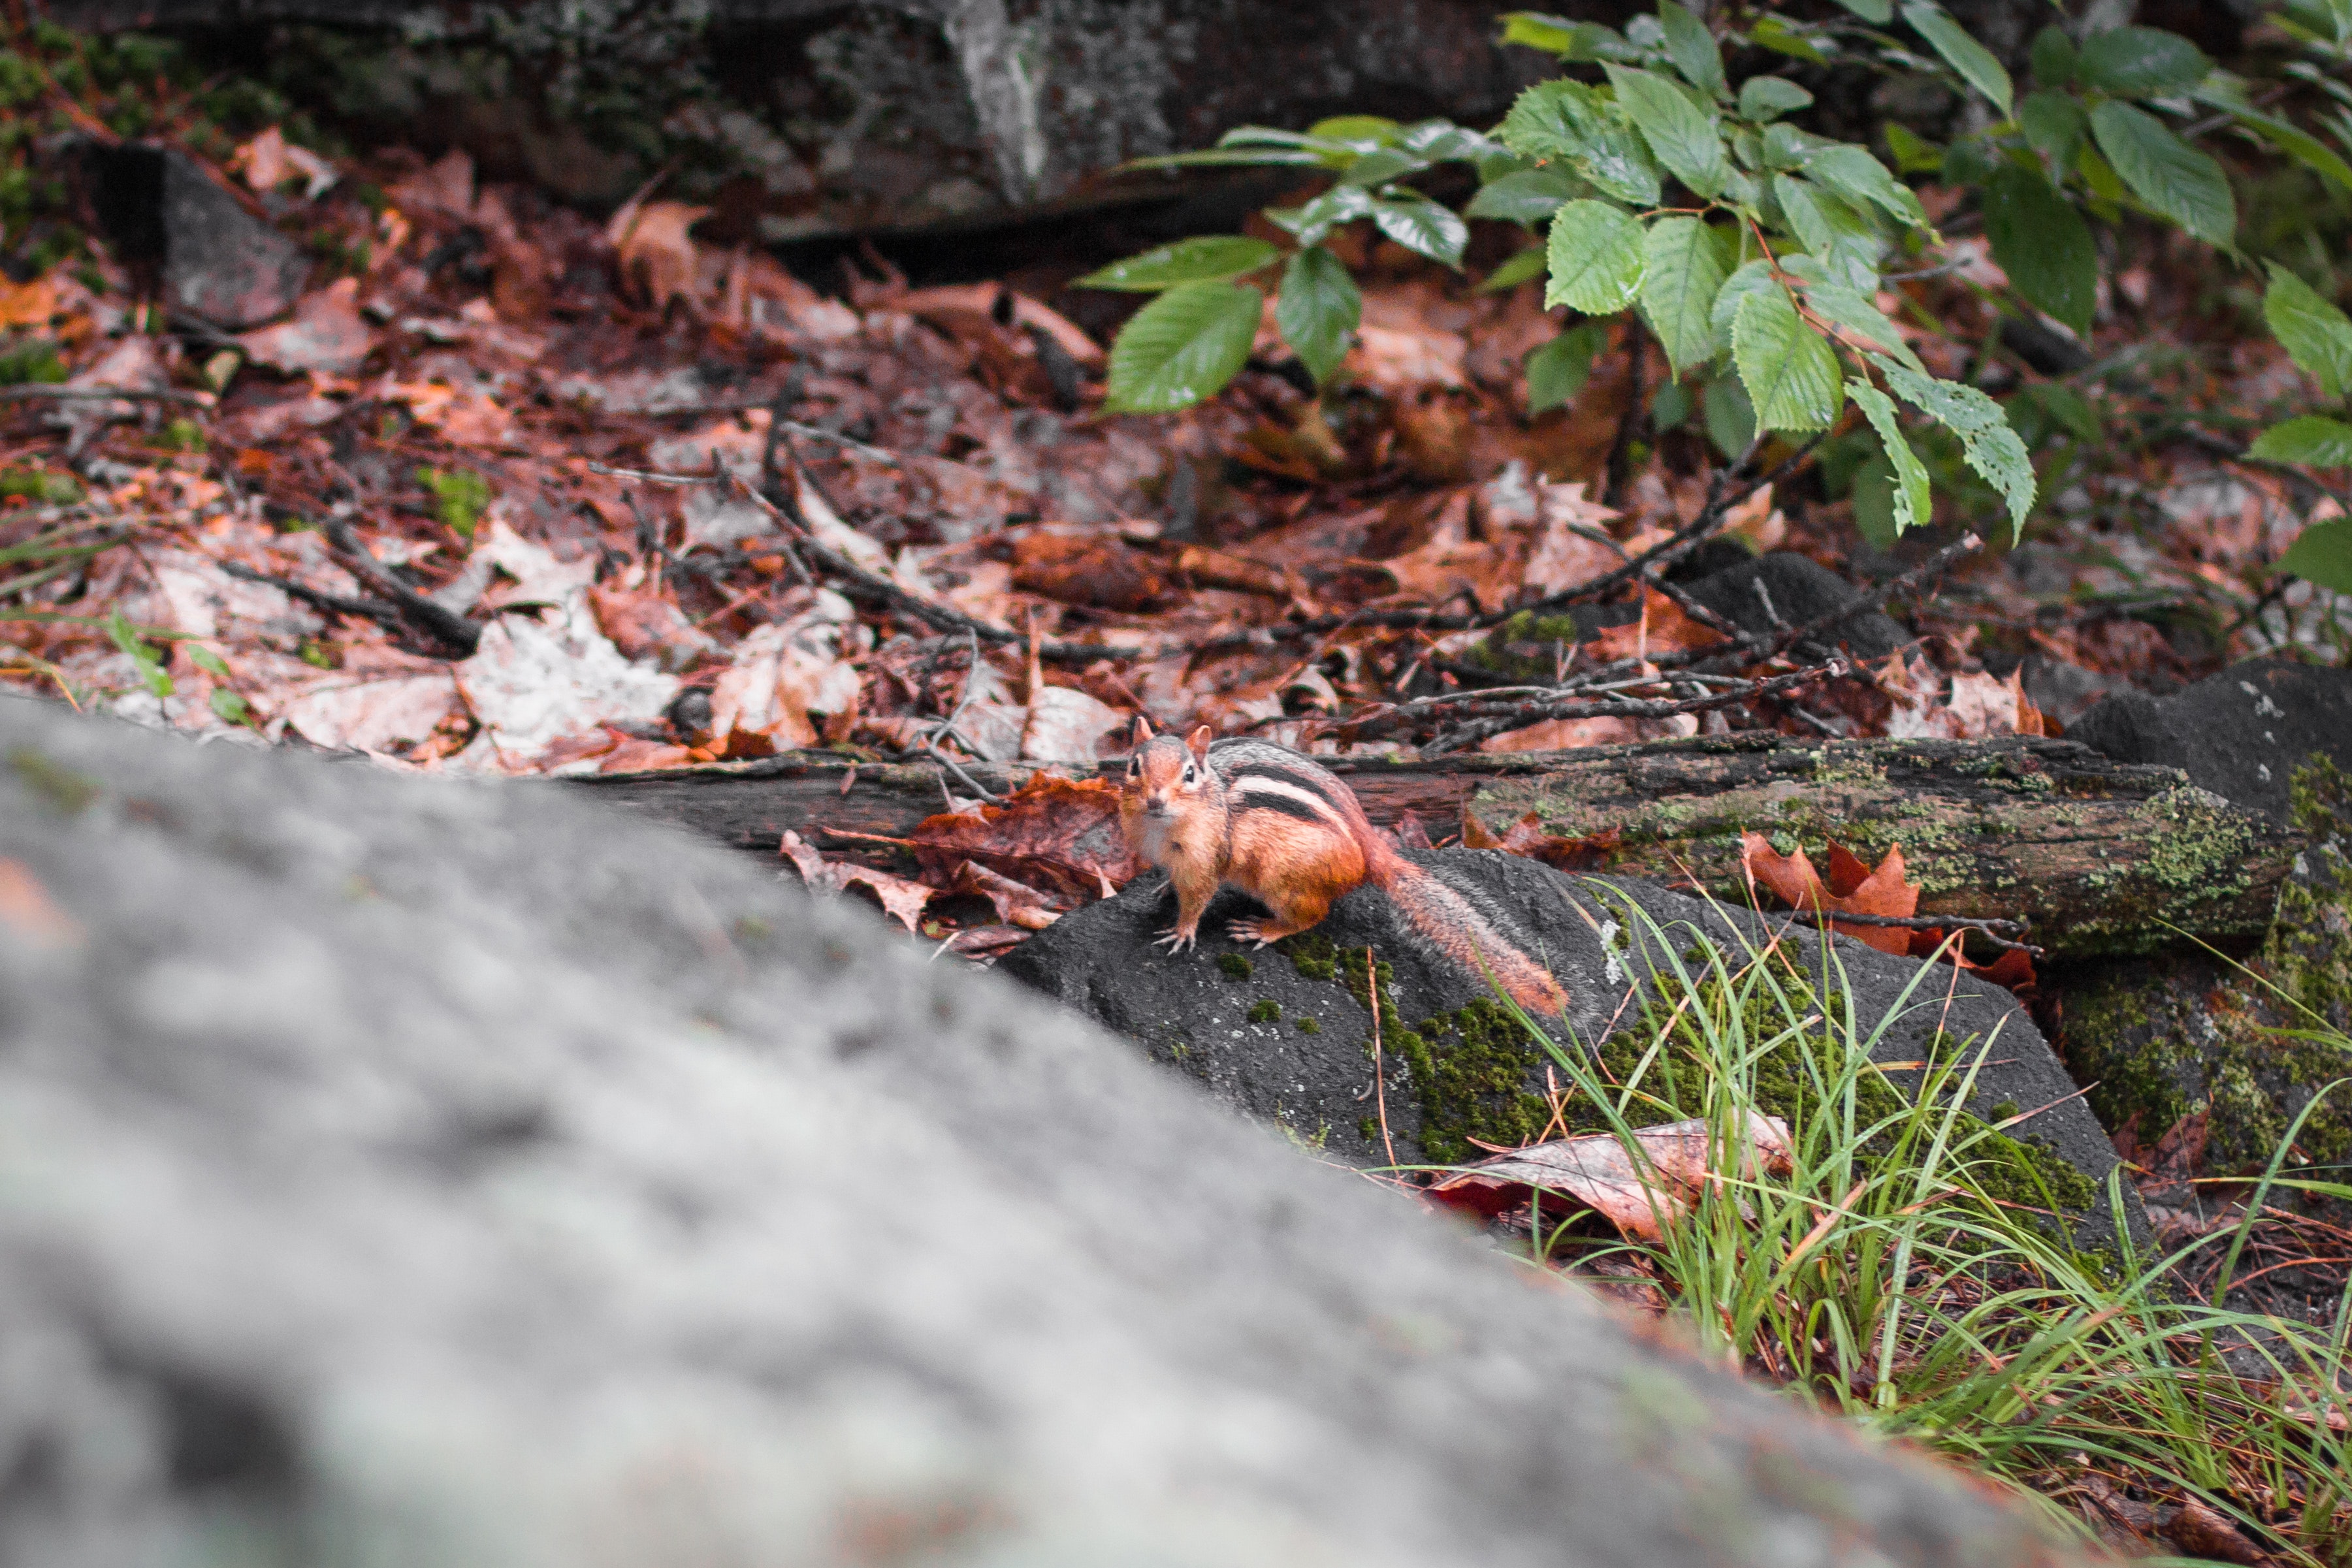
leaf, organism, grass, tree, adaptation, wildlife, plant, soil, jungle